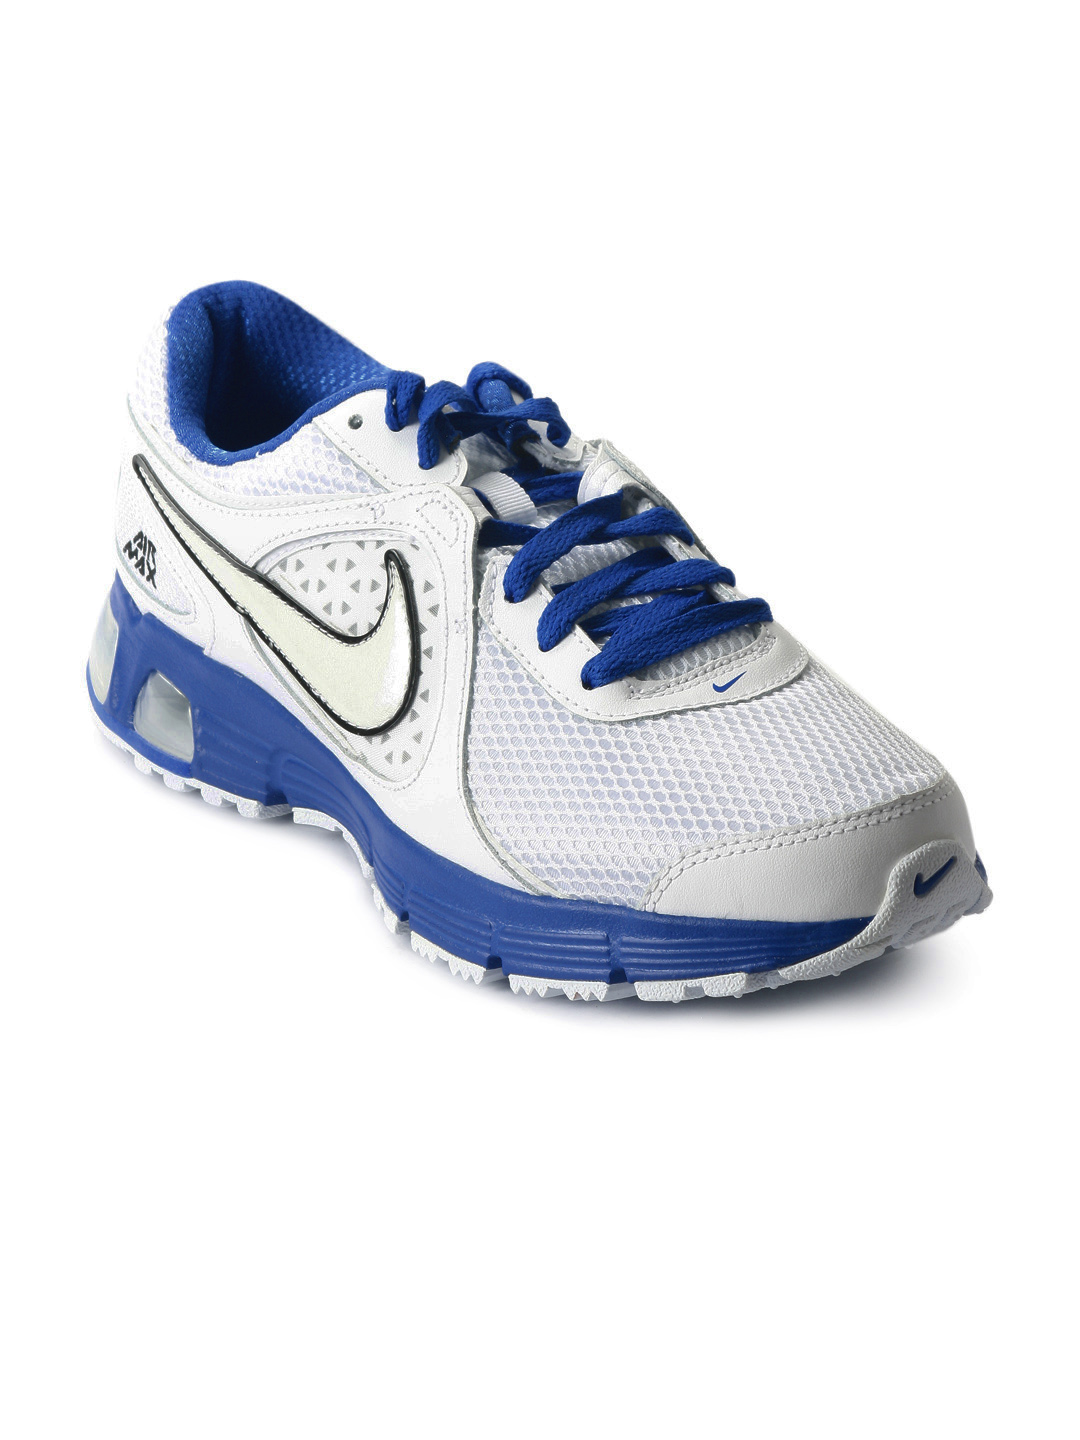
Nike Men Air Max Run White Sports Shoes
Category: Footwear / Shoes / Sports Shoes
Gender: Men
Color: White
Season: Fall 2011
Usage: Sports